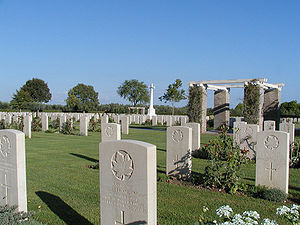
Gustav-linjen / Bøger
Militærkirkegård i Ortona.
Gustav-linjen var en række tyske militære forsvarsværker i Italien bygget under Felttoget i Italien under 2. verdenskrig af Organisation Todt. Hovedlinjen gik tværs over Italien fra nord for Garigliano-flodens udløb i det Tyrrhenske hav i vest, gennem Appenninerne-bjergene til udmundingen af Sangro-floden ved Adriaterhavet i øst. Midten i linjen, hvor den krydsede den største vej til Rom, som gik igennem Liri-dalen, der var omgivet af bjerge, lå byen Cassino med Monte Cassino med et gammelt kloster på bjergtoppen, og som forsvarerne kunne bruge som udkigspost, da de kunne se over Liri-dalen. På vestsiden af Appenninerne var to underlinjer: Bernhardt-linjen foran hovedstillingen og Hitler-linjen 8 km nord. Gustavlinjen var forsvaret med skyttestillinger, betonbunkere med forstærkede maskingeværstillinger, pigtråd og minefelter. Det var den stærkeste af de tyske forsvarslinjer syd for Rom. Linjen var bemandet med 15 tyske divisioner. De allierede brugte fra midten af november 1943 til slutningen af maj 1944 på at kæmpe sig gennem Gustavlinjens forhindringer.